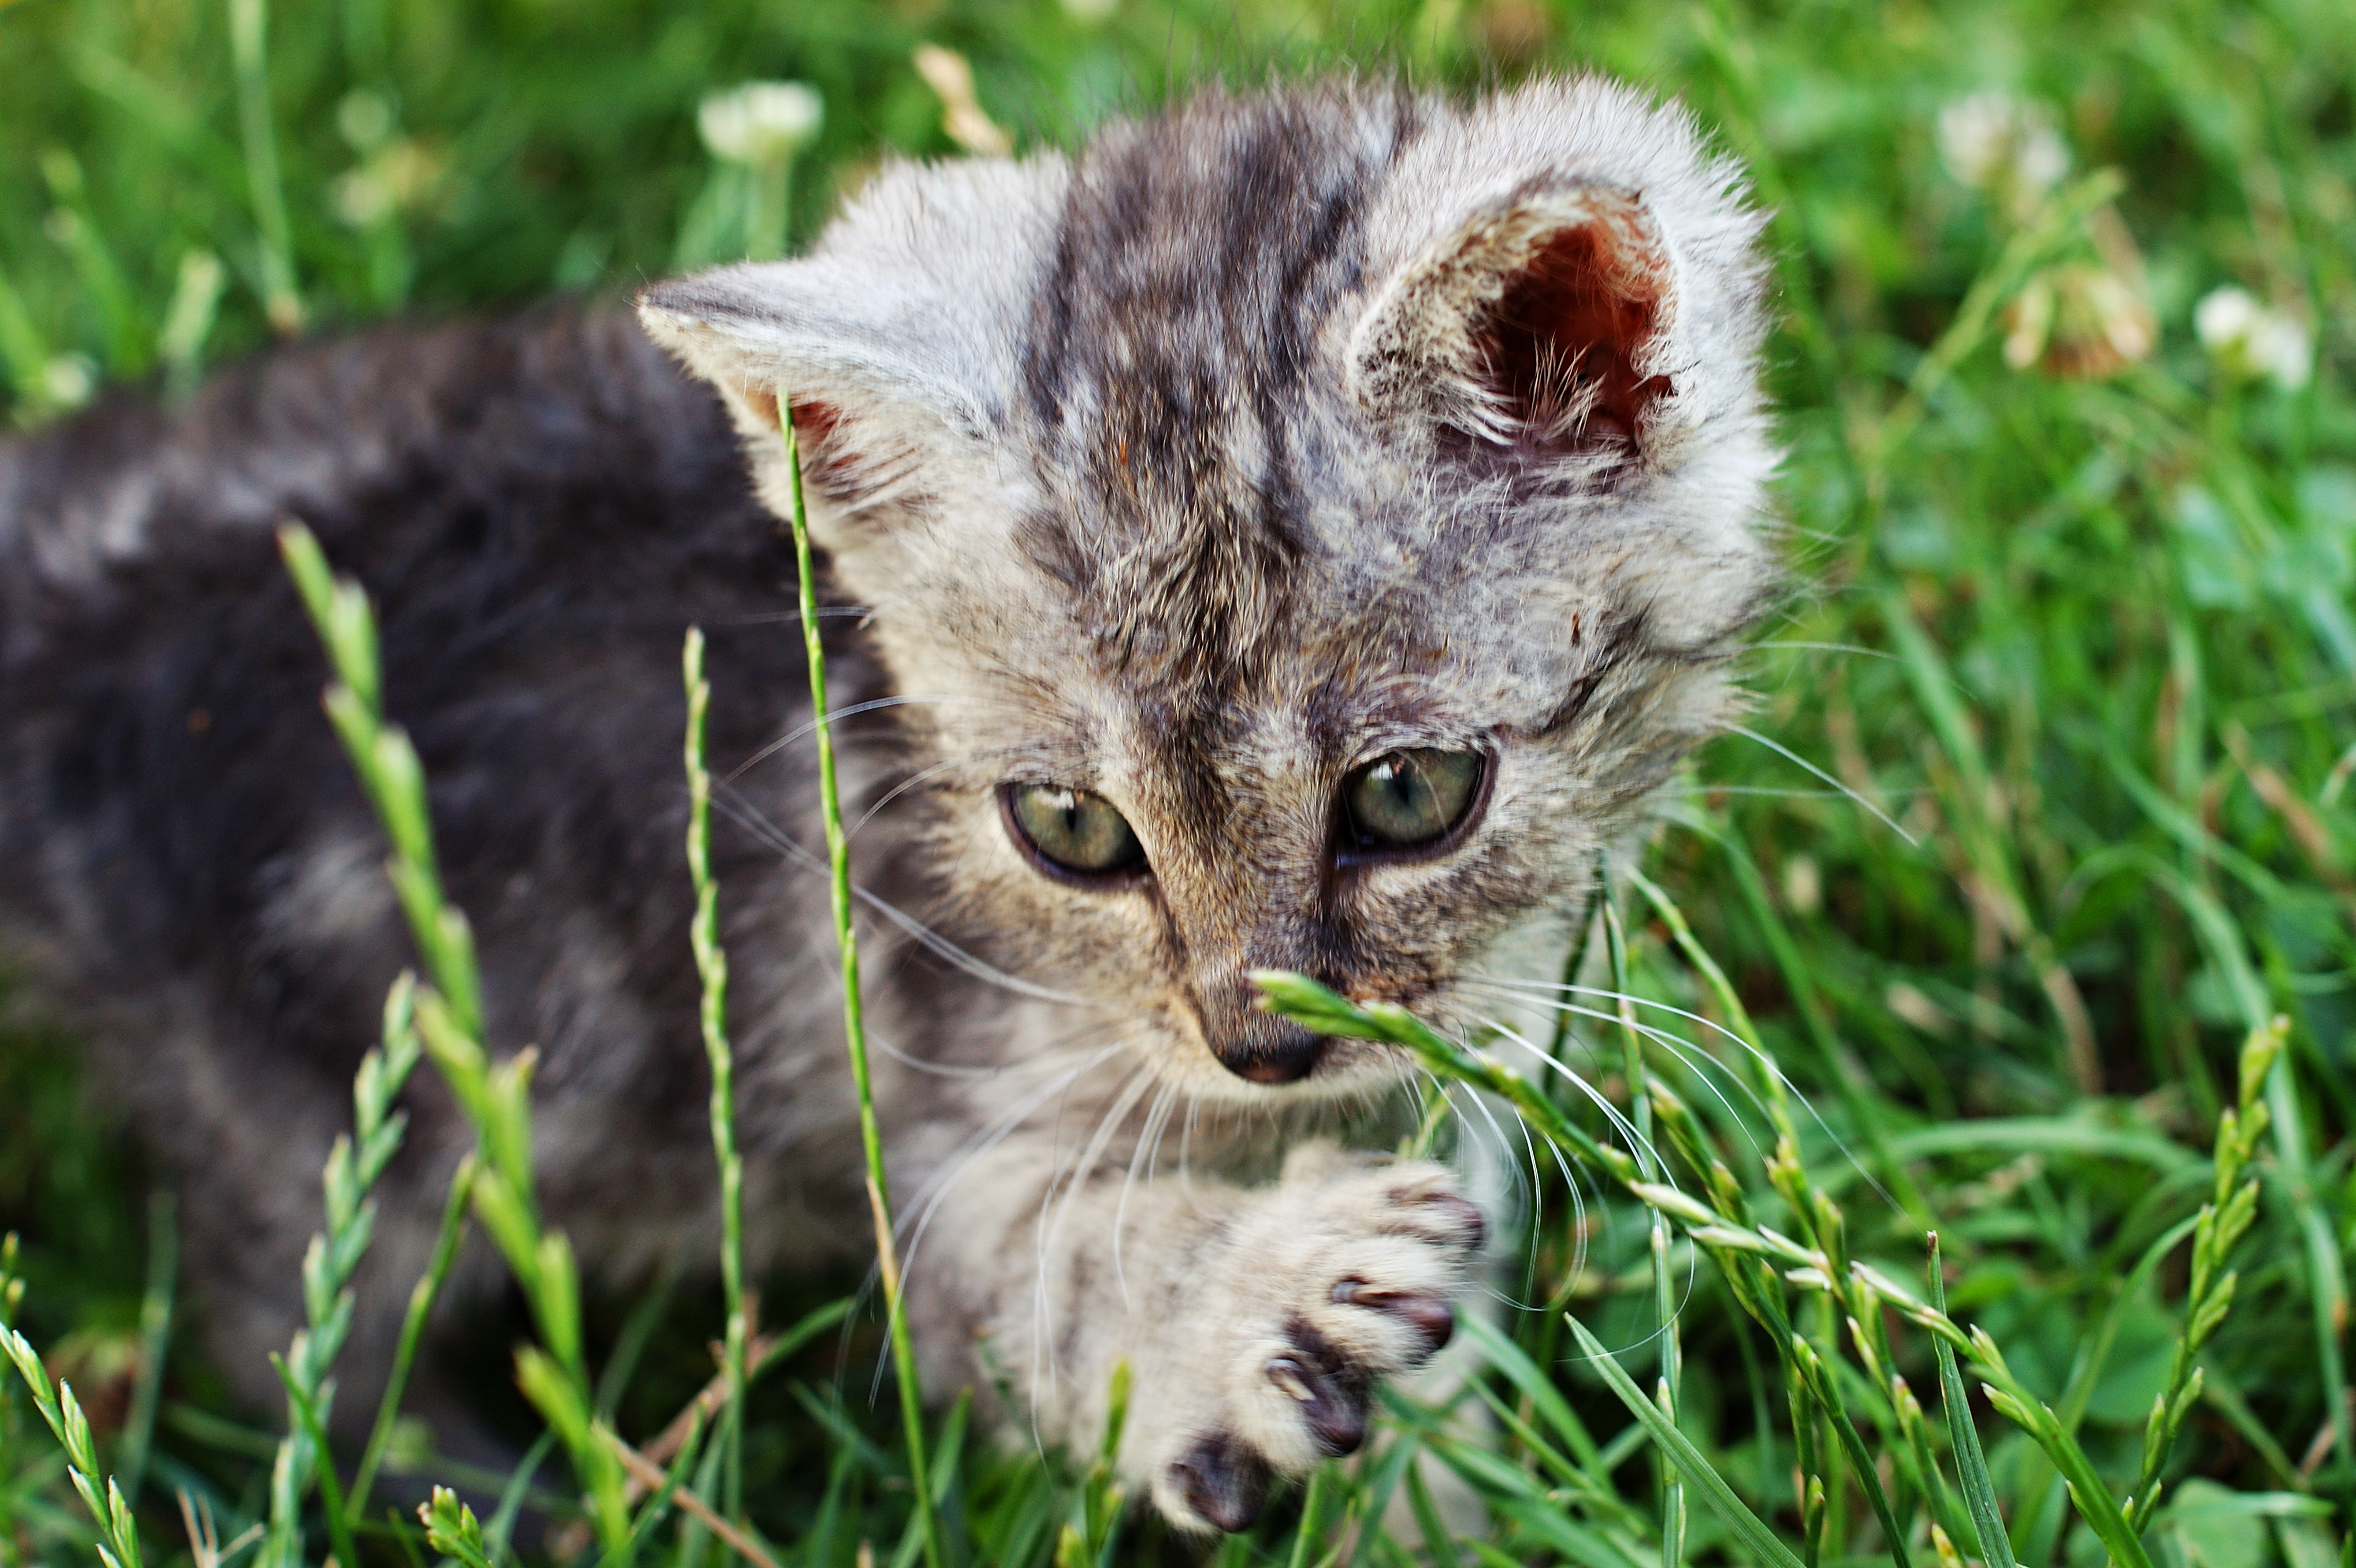
grass, flower, wildlife, pet, fur, kitten, cat, mammal, gray, fauna, at the court of, whiskers, vertebrate, dart, a member of the family, wild cat, small to medium sized cats, cat like mammal